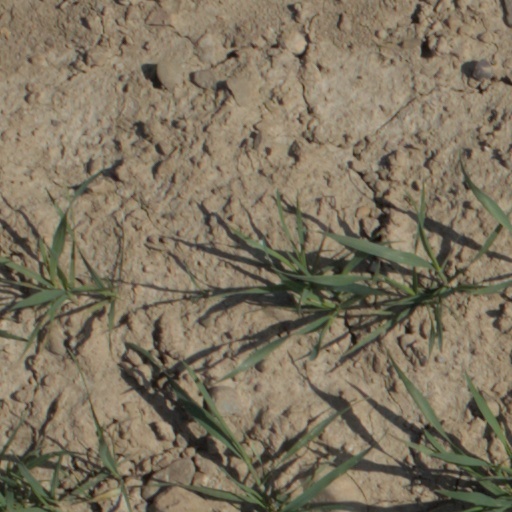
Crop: wheat